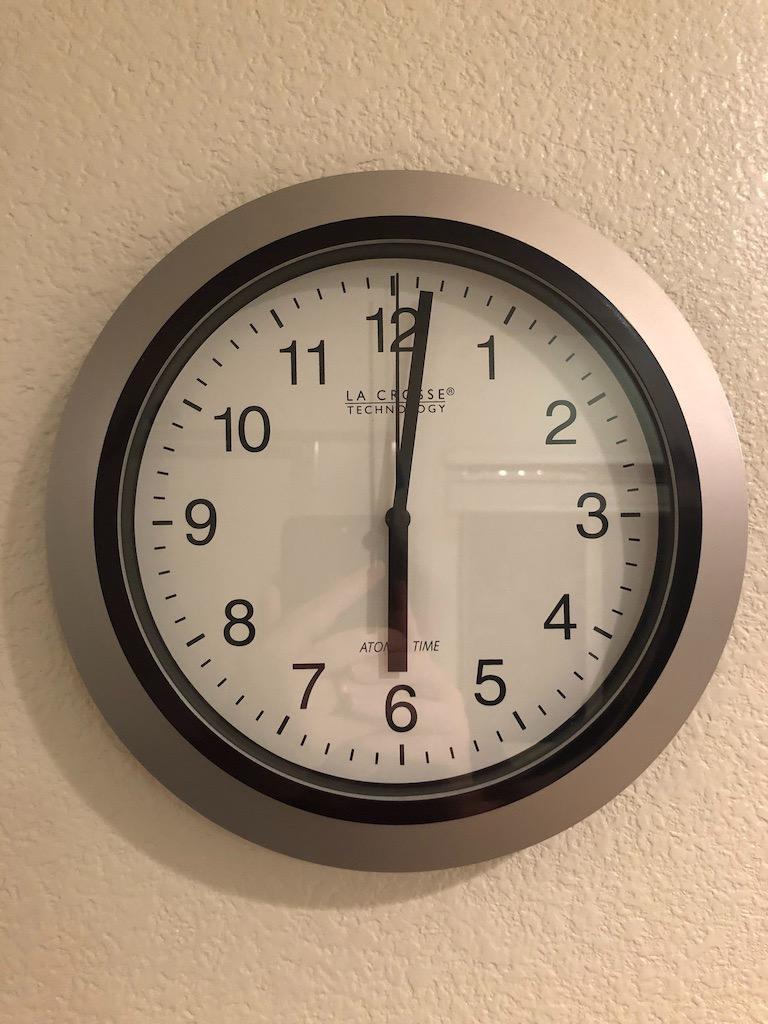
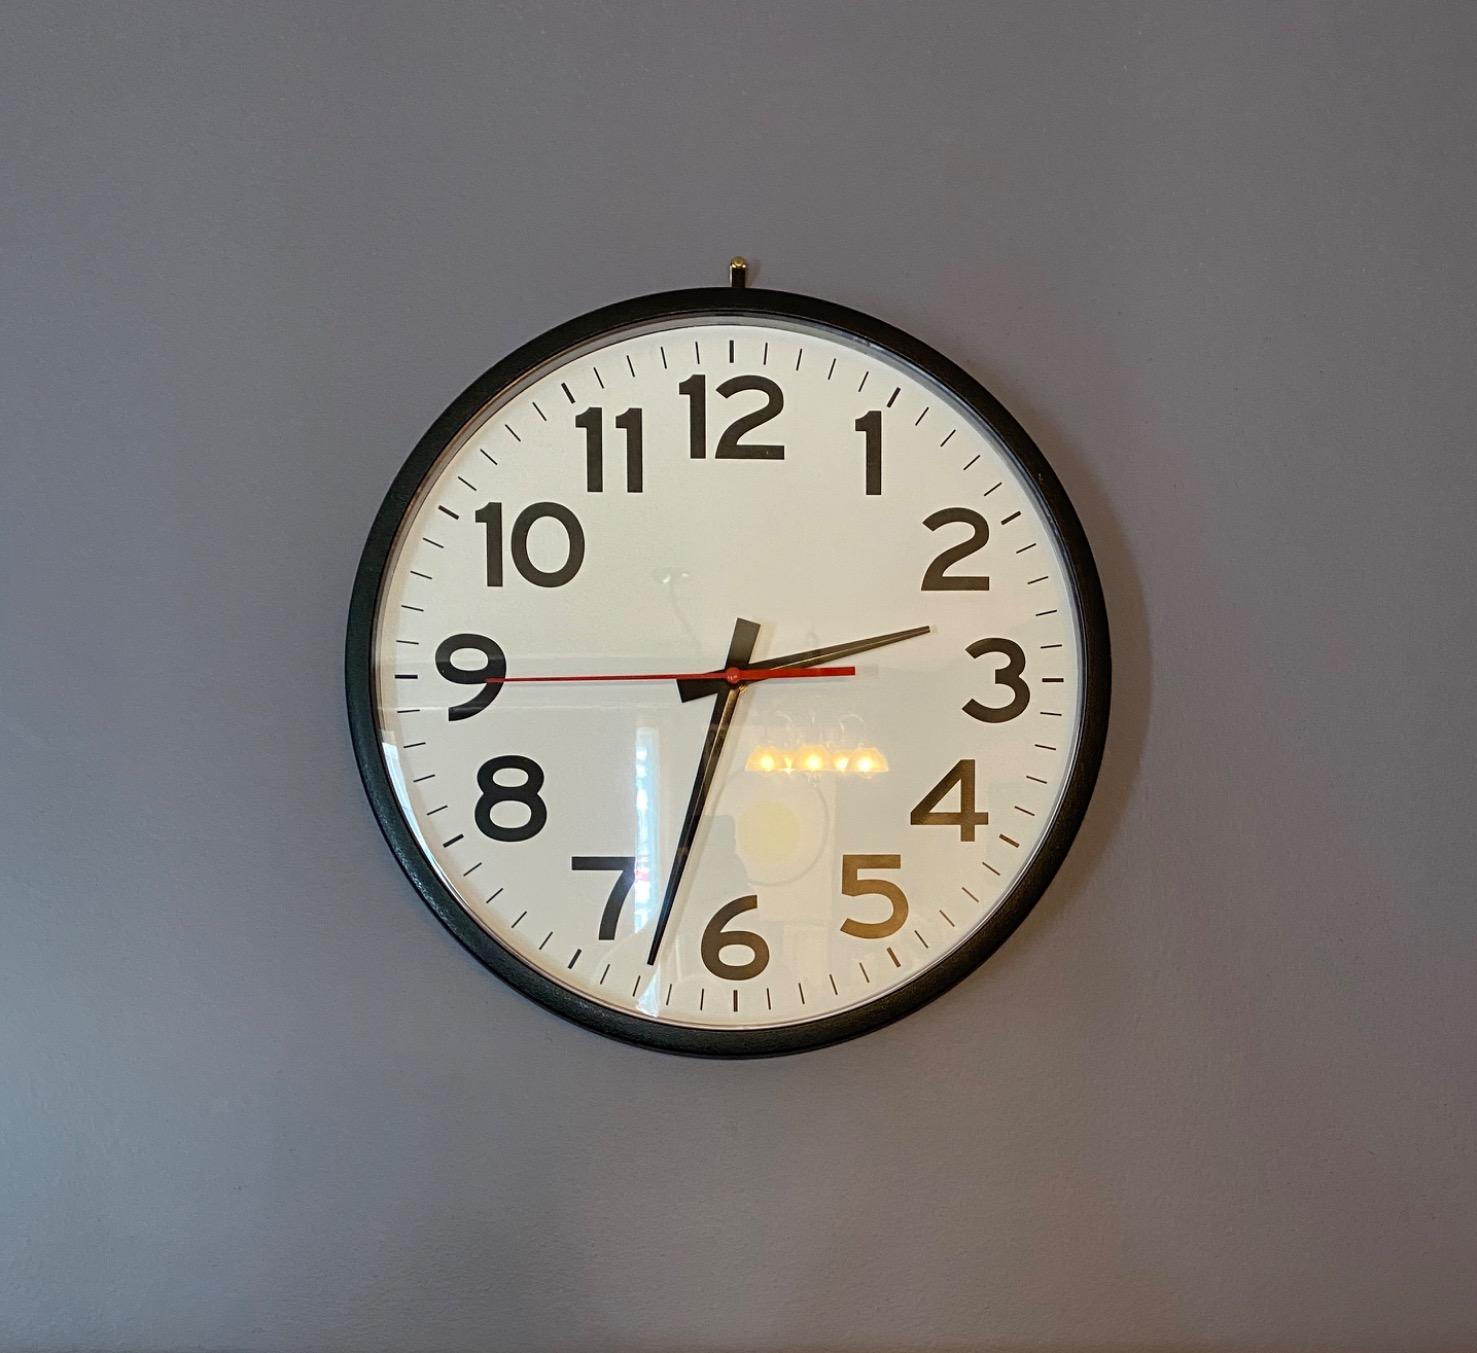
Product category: clock
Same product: no